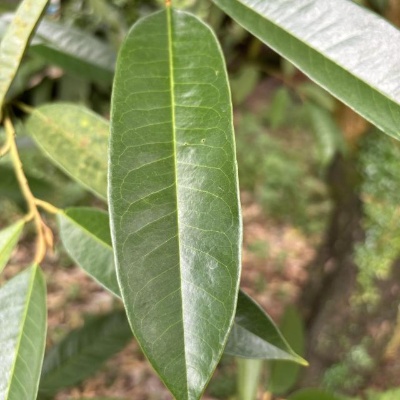
Label: Leaf_Healthy